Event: Nepal Earthquake
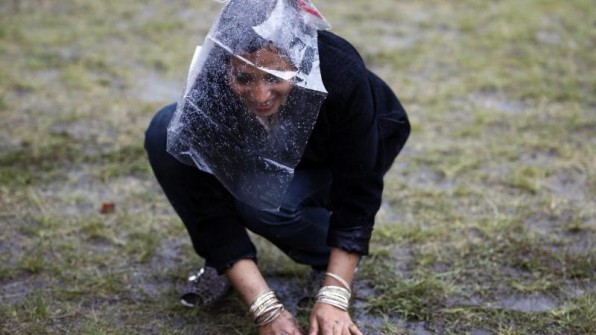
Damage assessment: no_damage